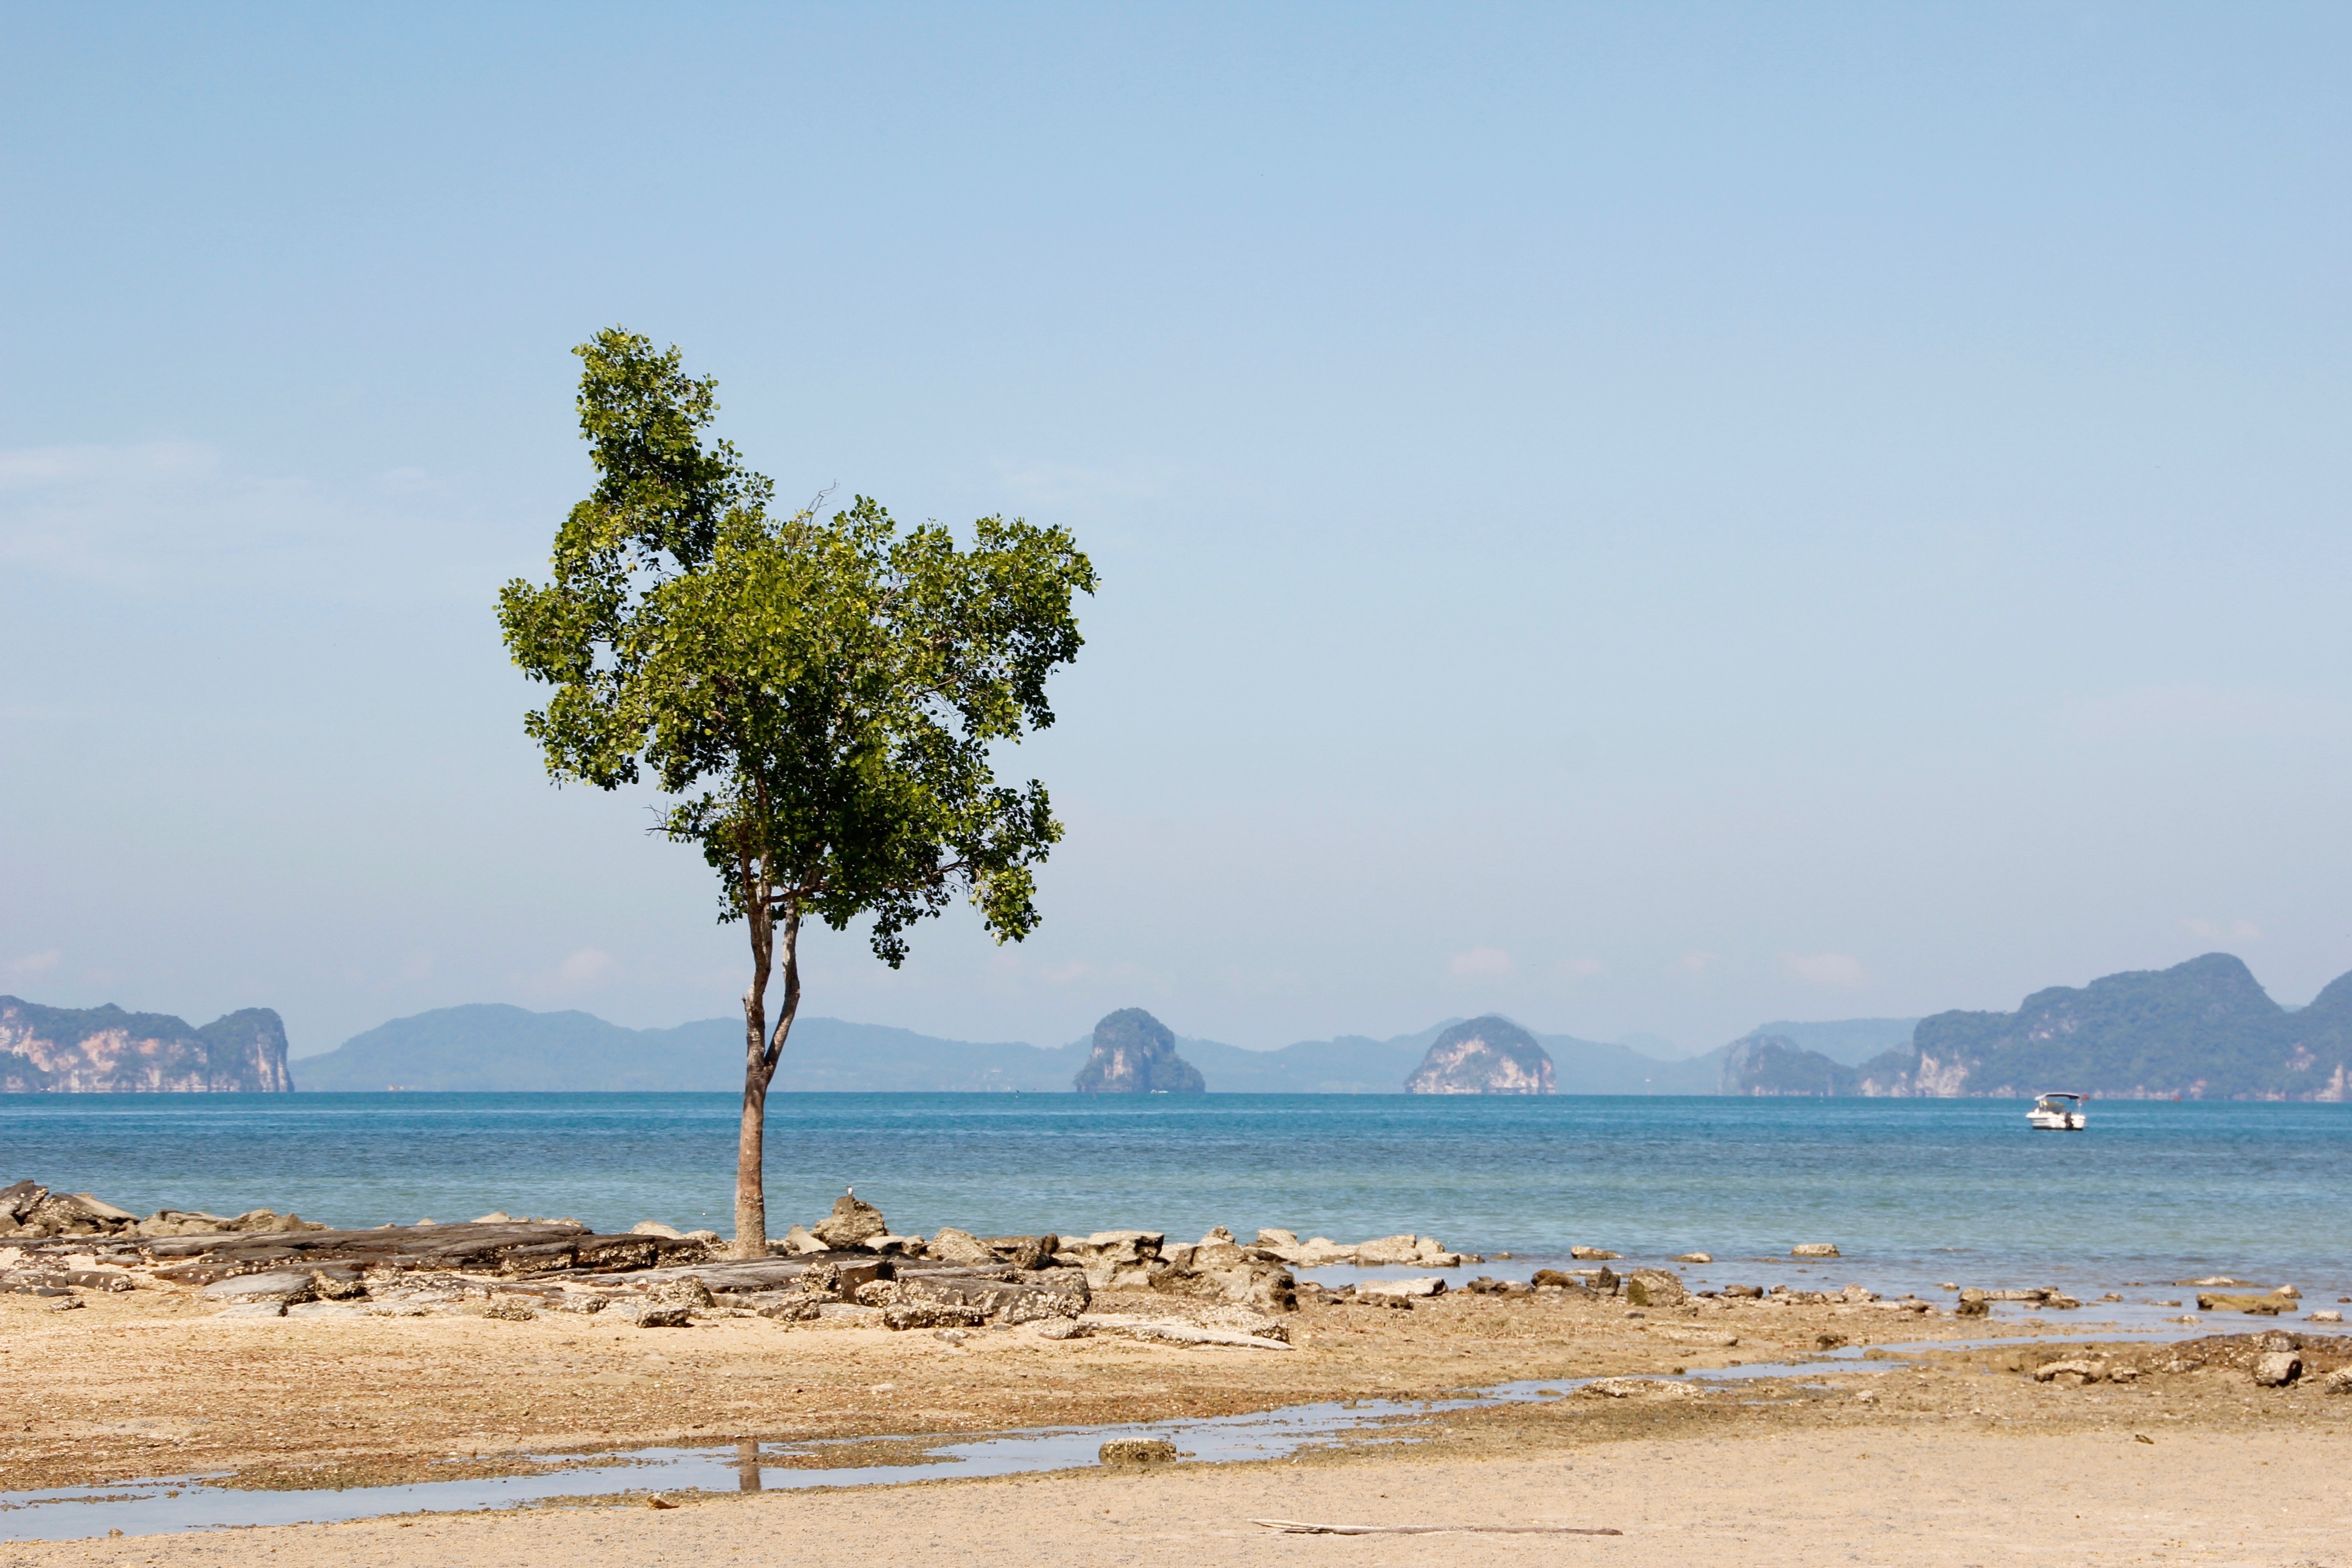
beach, sea, coast, tree, water, nature, sand, ocean, horizon, shore, view, vacation, spring, bay, body of water, bank, resort, cape, beautiful beaches, sea level